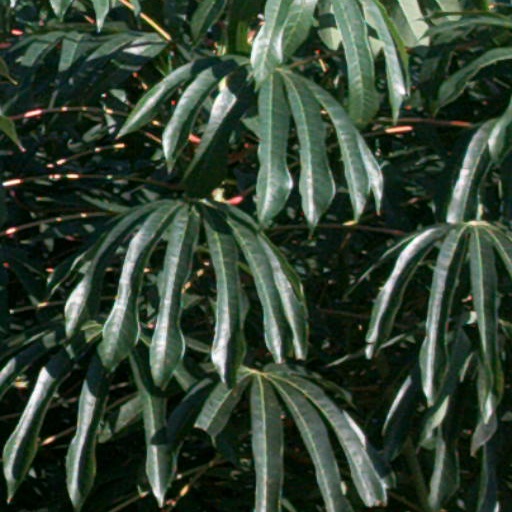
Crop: cassava